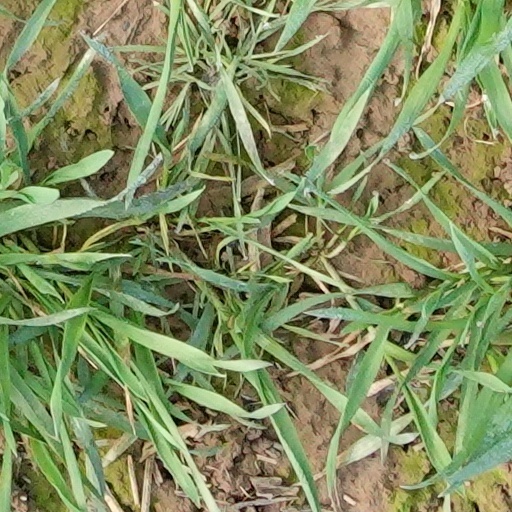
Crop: wheat